Hostrups Have

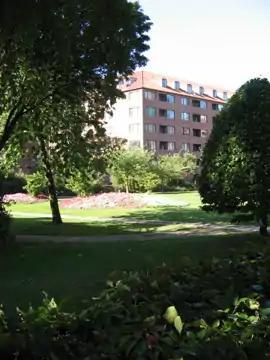
Hostrups Have. The 1936 flower garden with the west wing in the background.

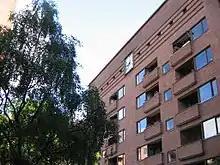
The north wing of Hostrups Have overviewing the gardens - and with the grand glass clock - illuminated in the evening.

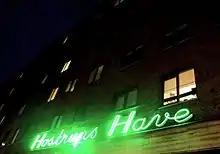
The original 1936-neon sign "Hostrups Have" above the main entrance to the gardens.

Hostrups Have (lit. "Hostrup's Garden") is a famous functionalist housing estate and associated green space located at the corner of Falkoner Allé and Rolighedsvej in the Frederiksberg district of Copenhagen, Denmark. Designed by Danish architect Hans Dahlerup Berthelsen in 1935–36. Hostrups Have is named after the playwright Jens Christian Hostrup. It has its own post code (1954 Frederiksberg C).